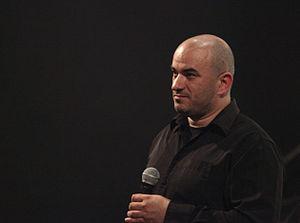
Yannis Youlountas en 2013